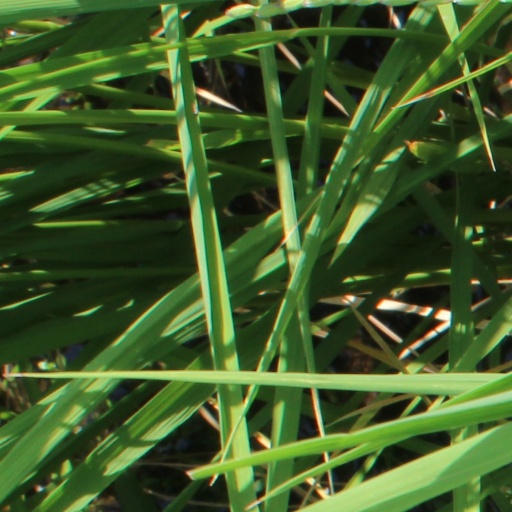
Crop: rice